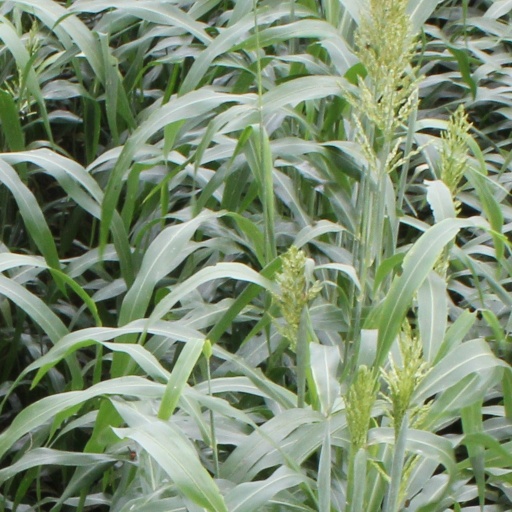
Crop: sorghum